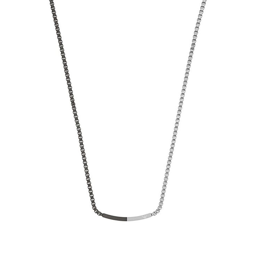
treat him this father 's day with our colour stainless steel necklace